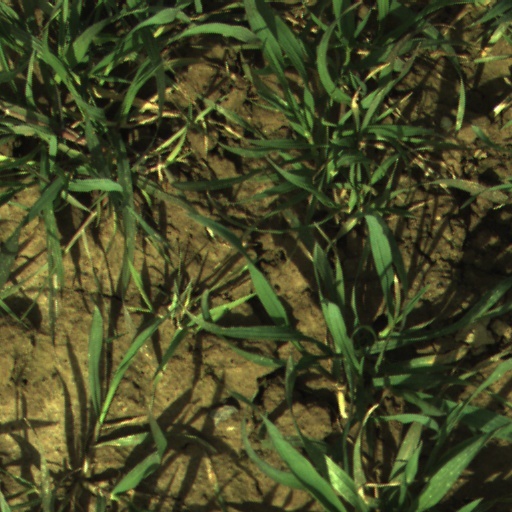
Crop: wheat